Phosphinidene

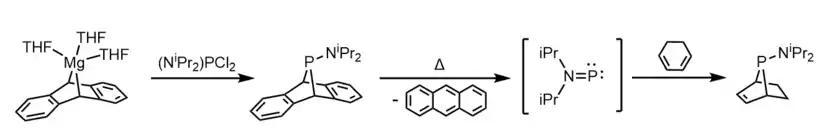
Synthesis of RPA (R = NiPr) and an example phosphinidene transfer reaction with 1,3-cyclohexadiene

Molecular beam mass spectrometry has enabled the detection of the evolution of amino-phosphinidene fragments from a number of alkylamide derivatives (e.g. MeNP+ and MeNPH+ from MeNPA) in the gas-phase at elevated temperatures.